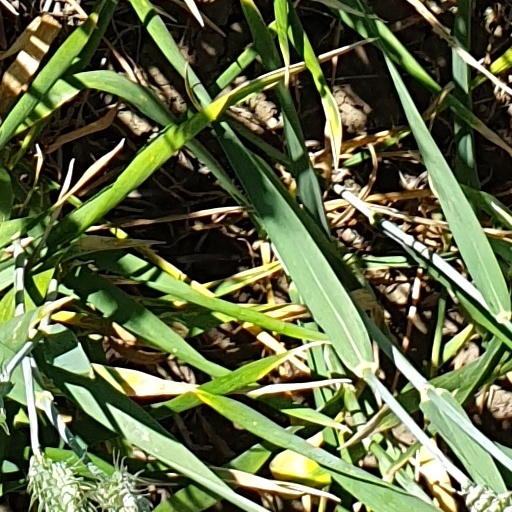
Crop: wheat